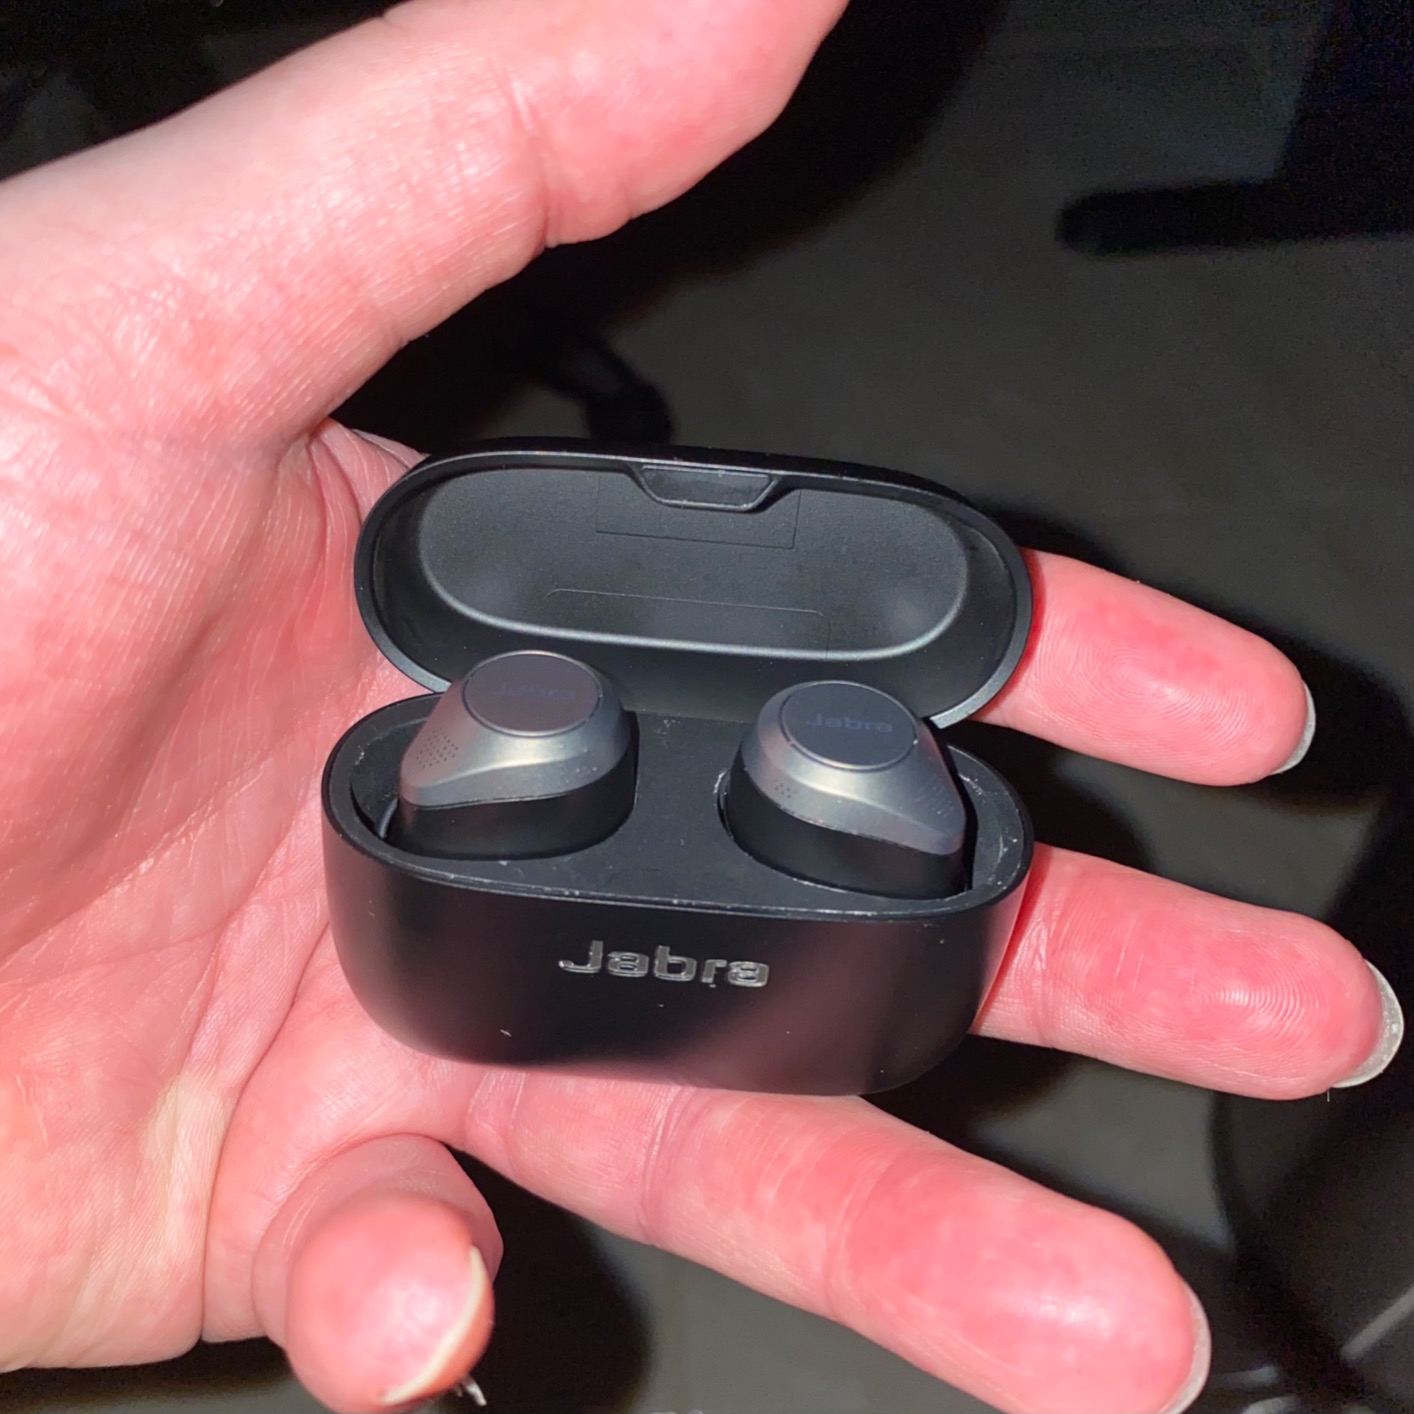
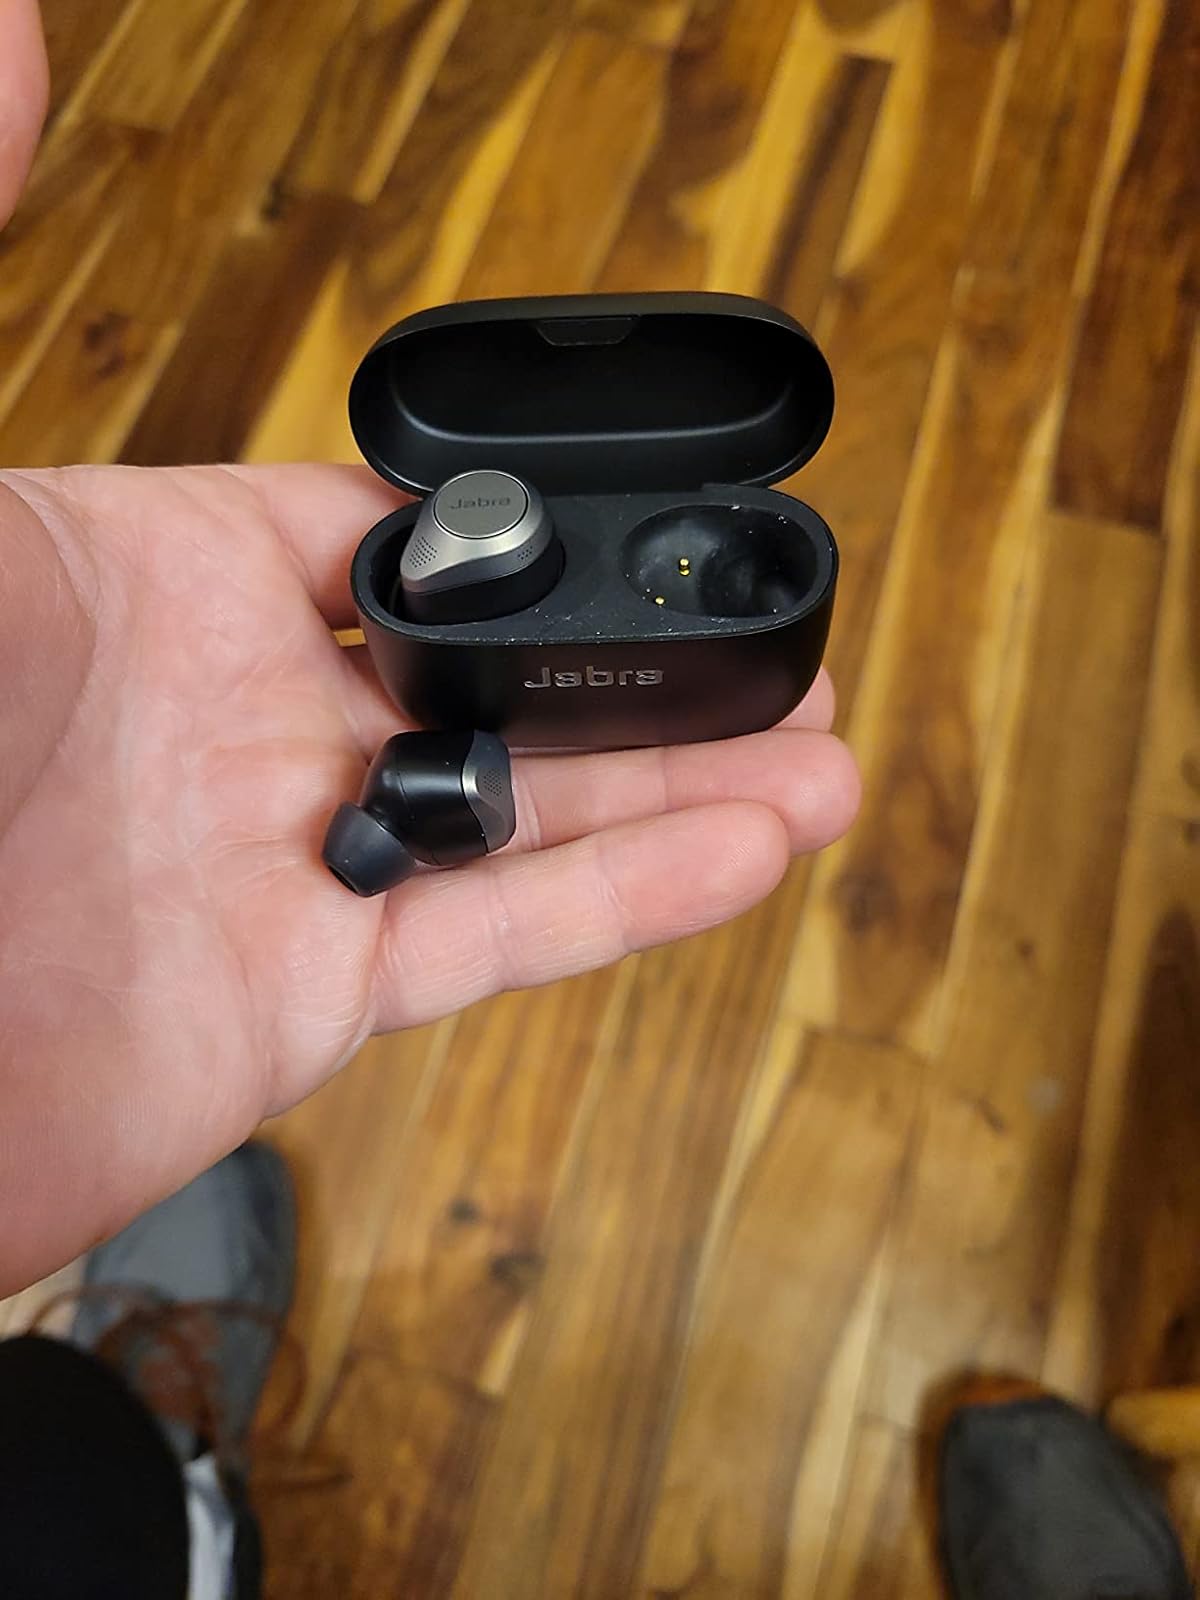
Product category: earbuds
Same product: yes